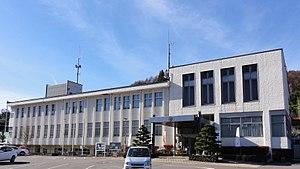
Tsumagoi est un village du district d'Agatsuma, dans la préfecture de Gunma, au Japon.